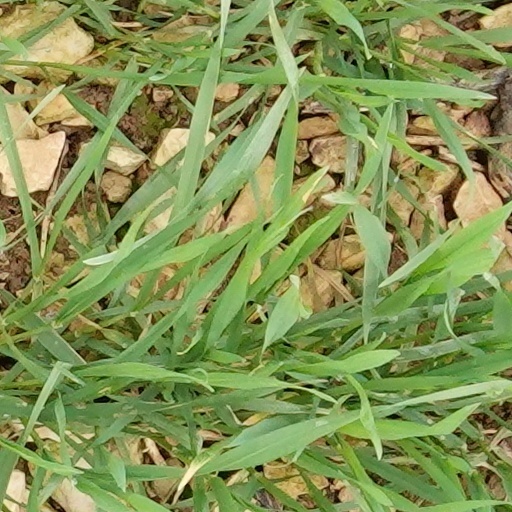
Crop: wheat